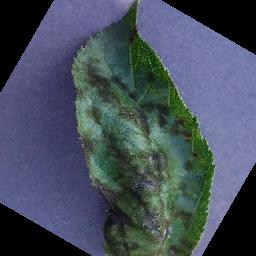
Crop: apple
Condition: scab